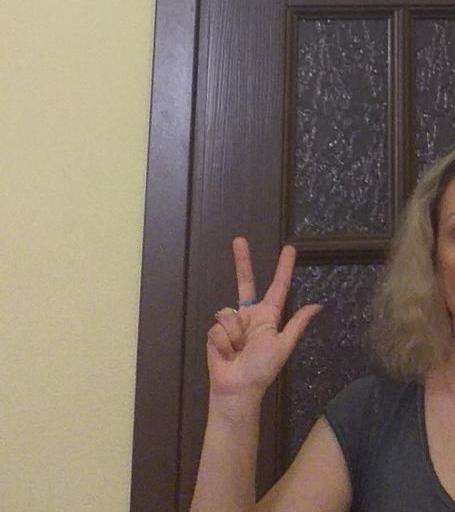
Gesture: three2